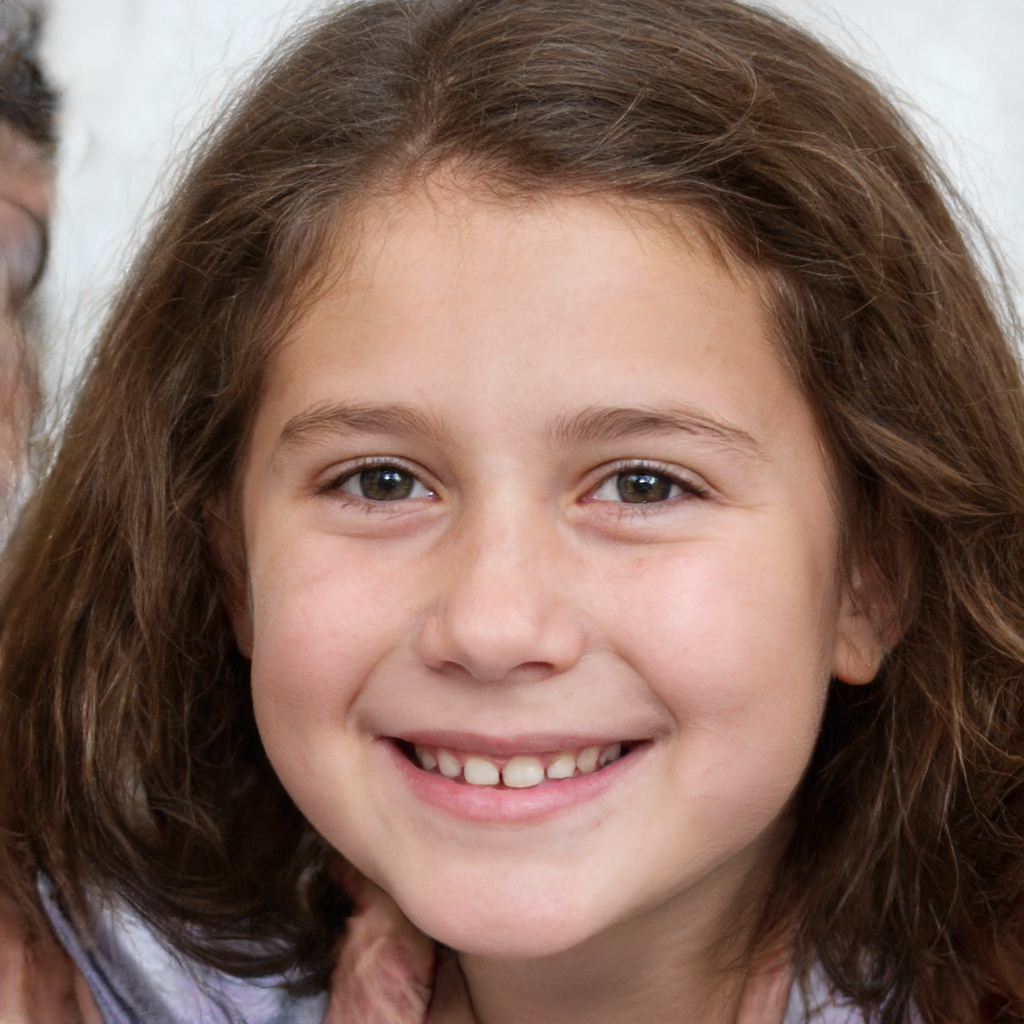
Gender: Female